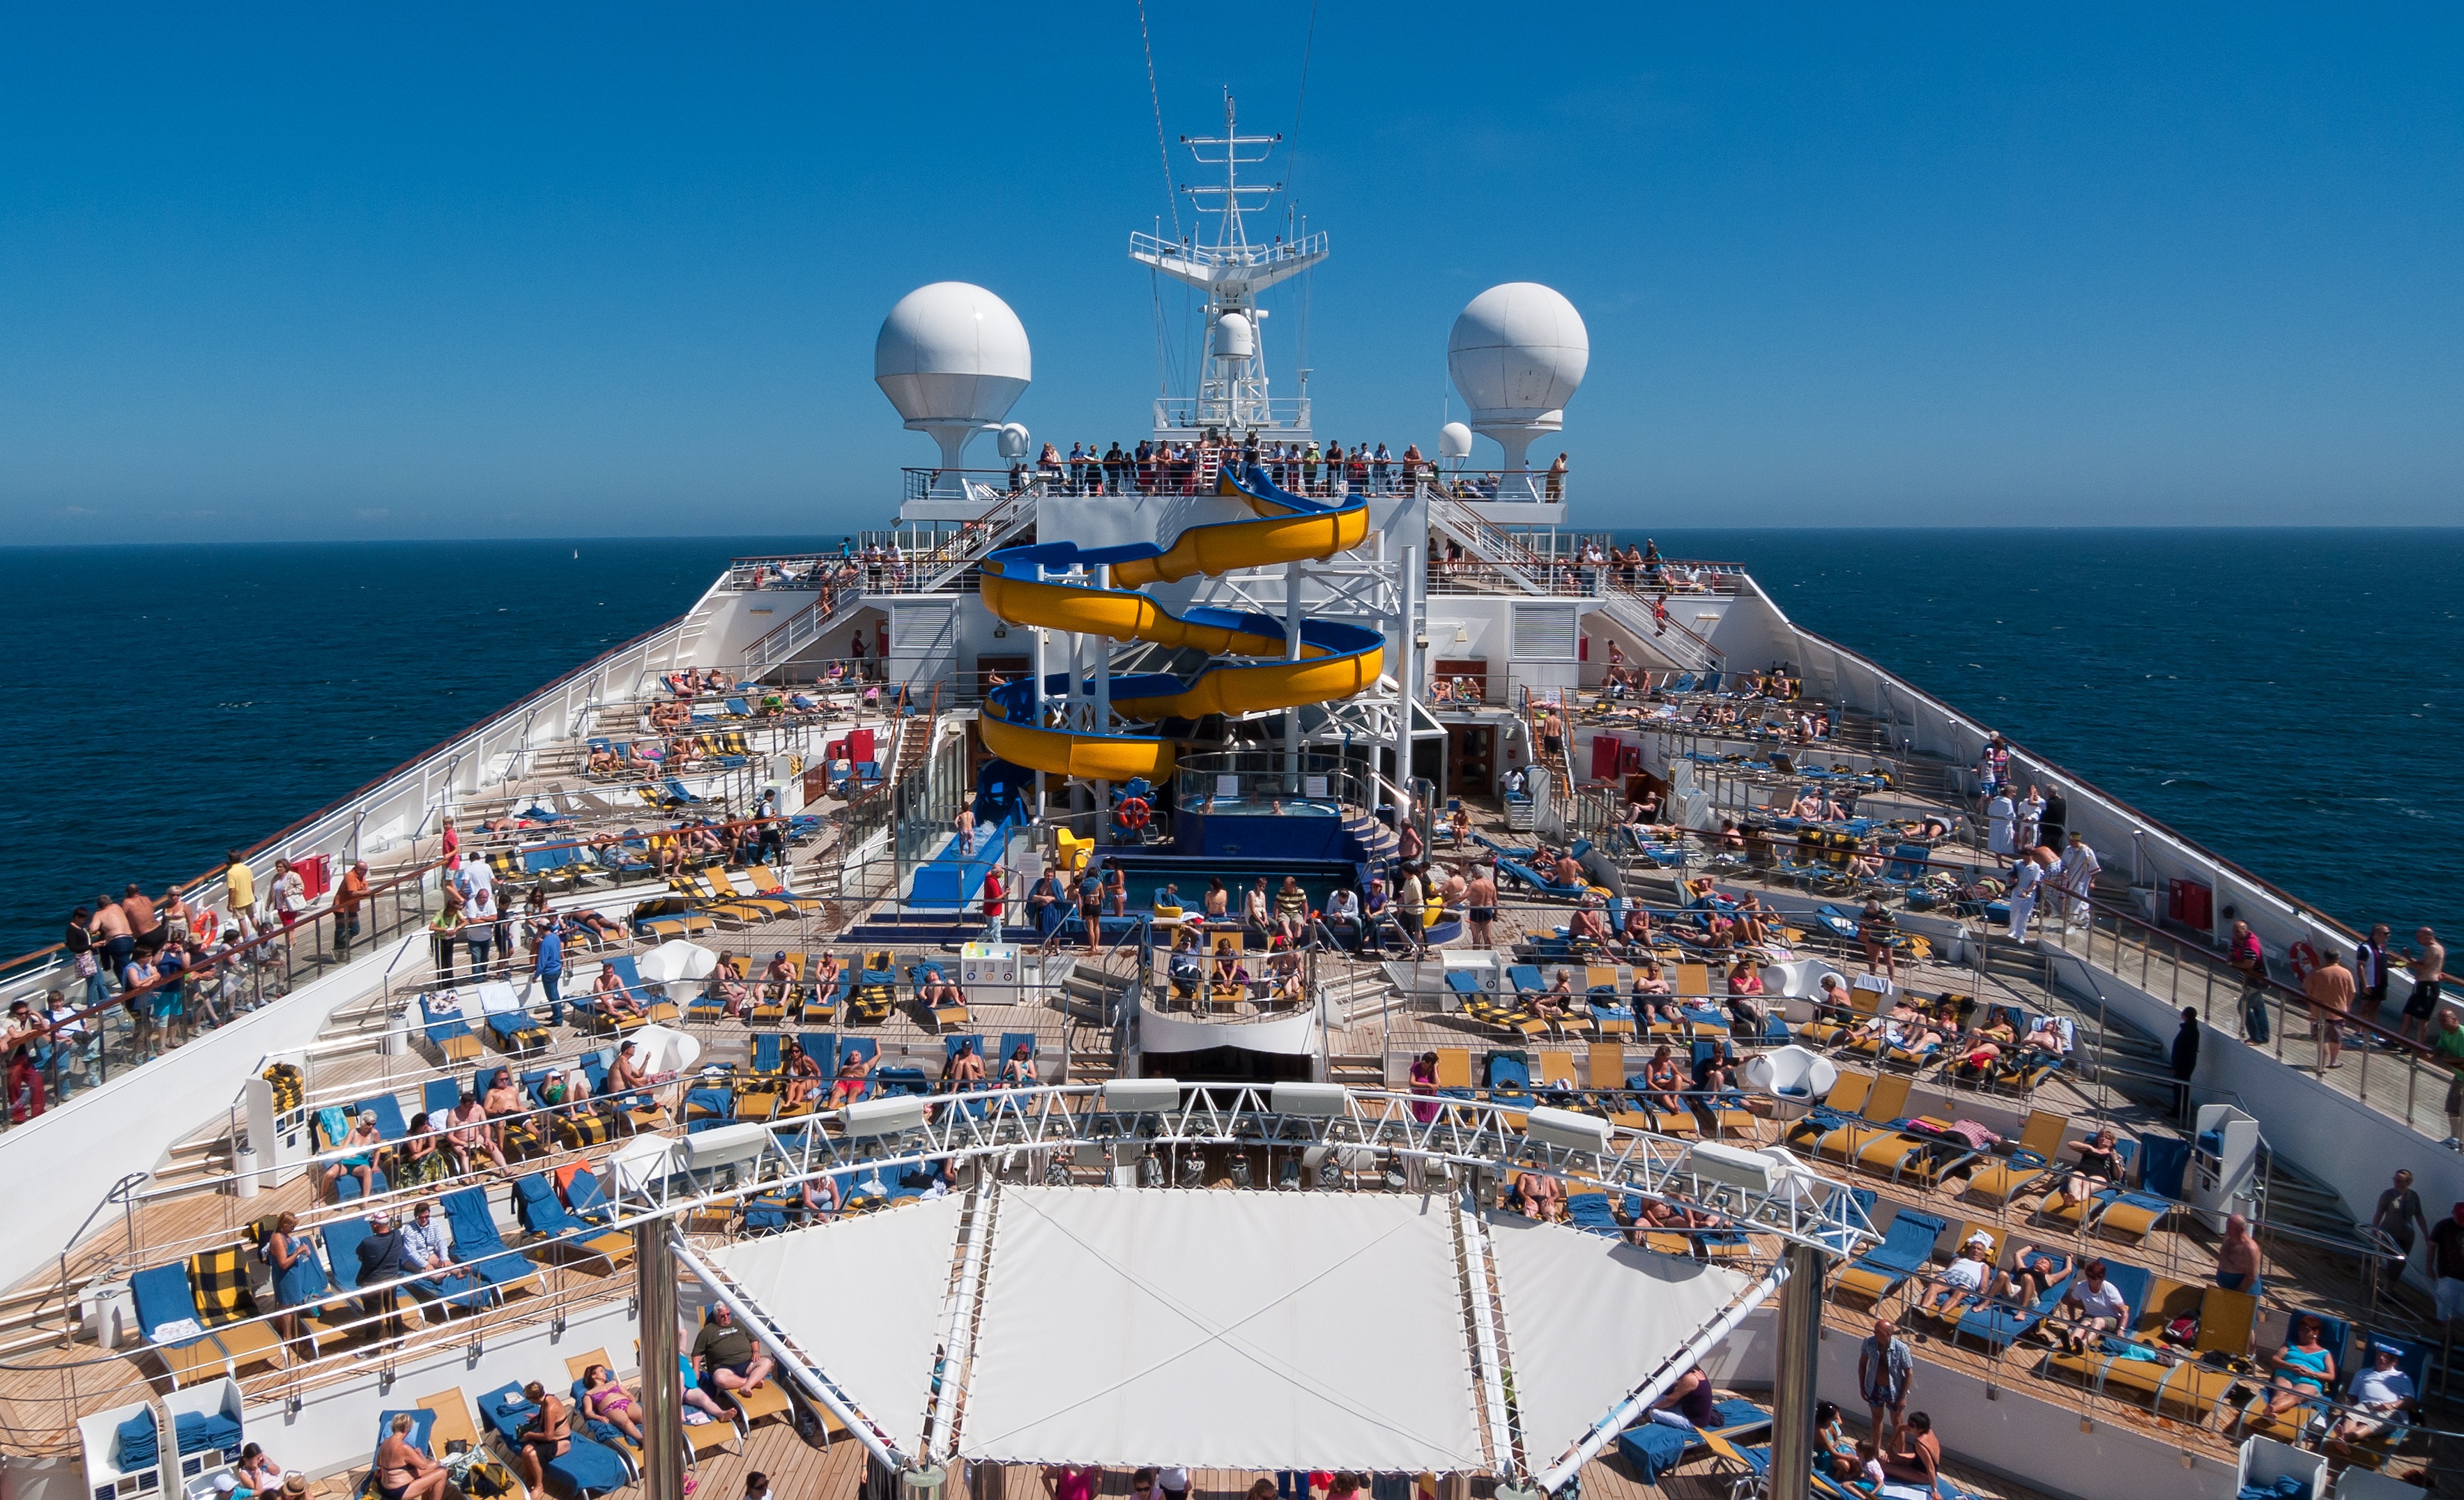
sea, water, ocean, people, sky, boat, ship, vacation, travel, vehicle, relax, yacht, holiday, blue, port, tourism, trip, cruise, fun, cruising, watercraft, cruise ship, cruise vacation, passenger ship